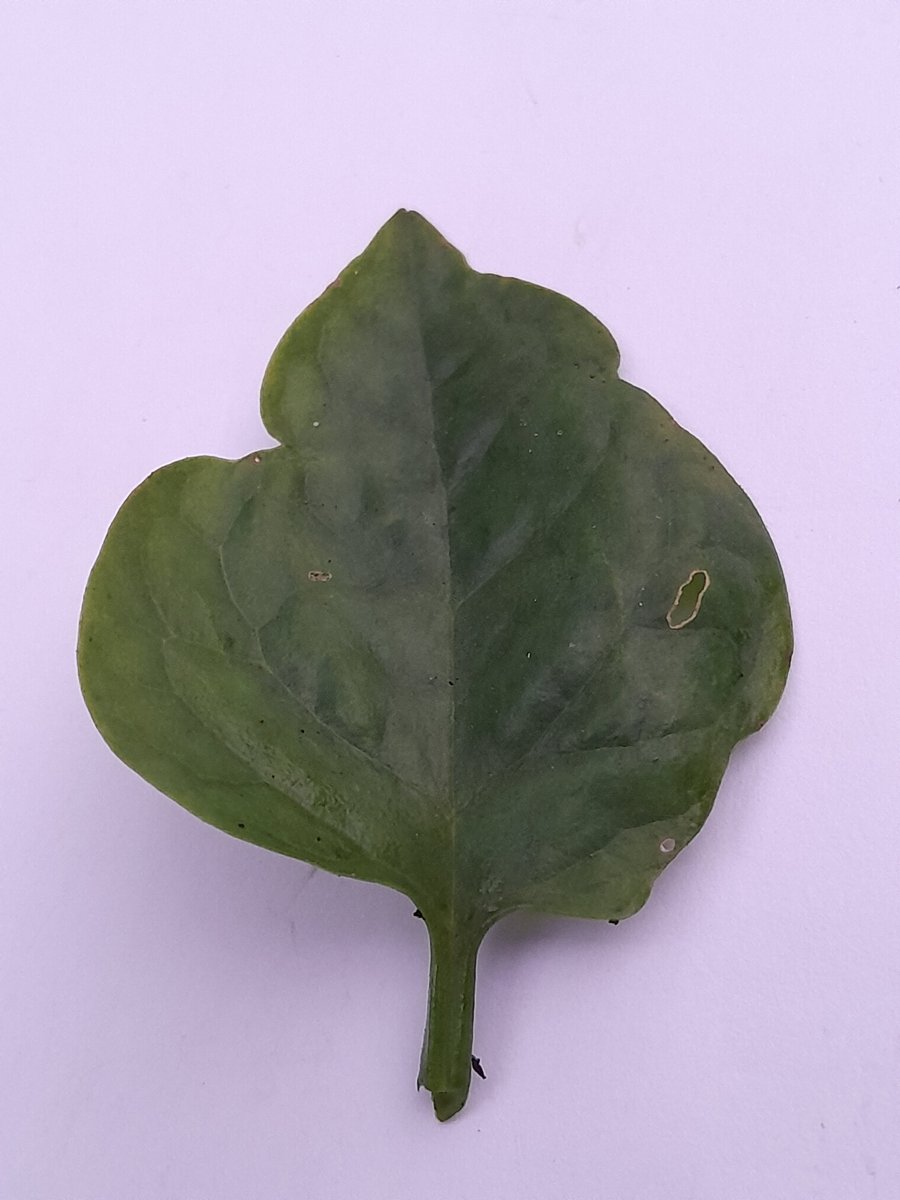
Label: Pest-Damage